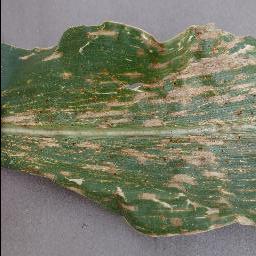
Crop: corn
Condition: (maize)_cercospora_spot_gray_spot